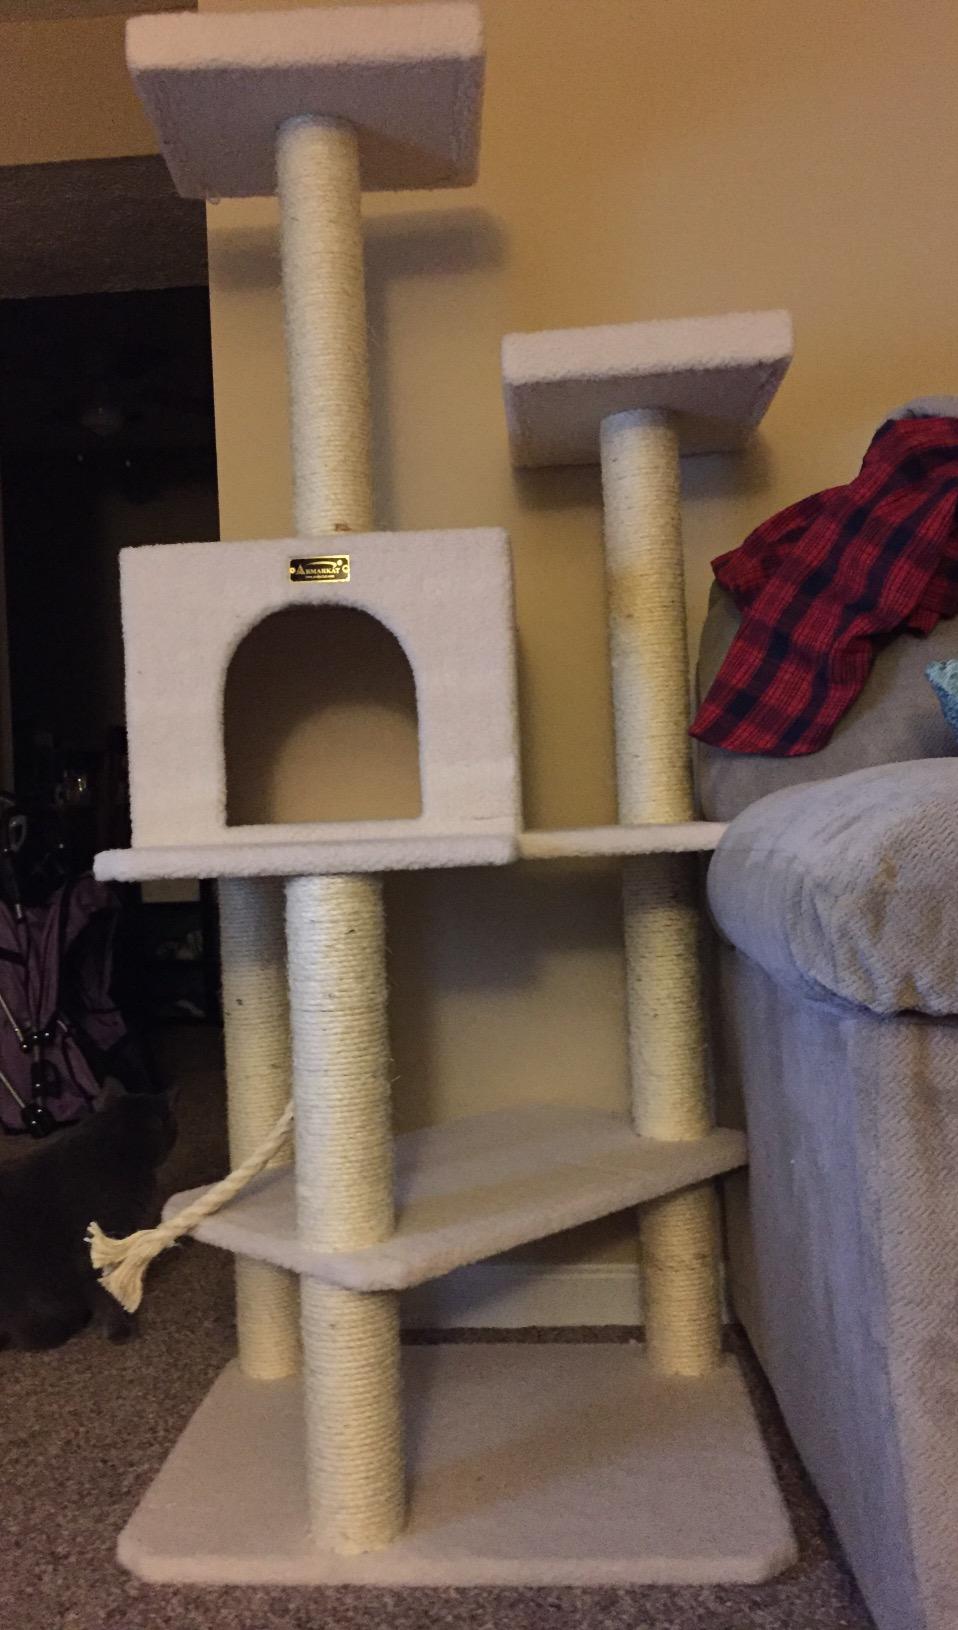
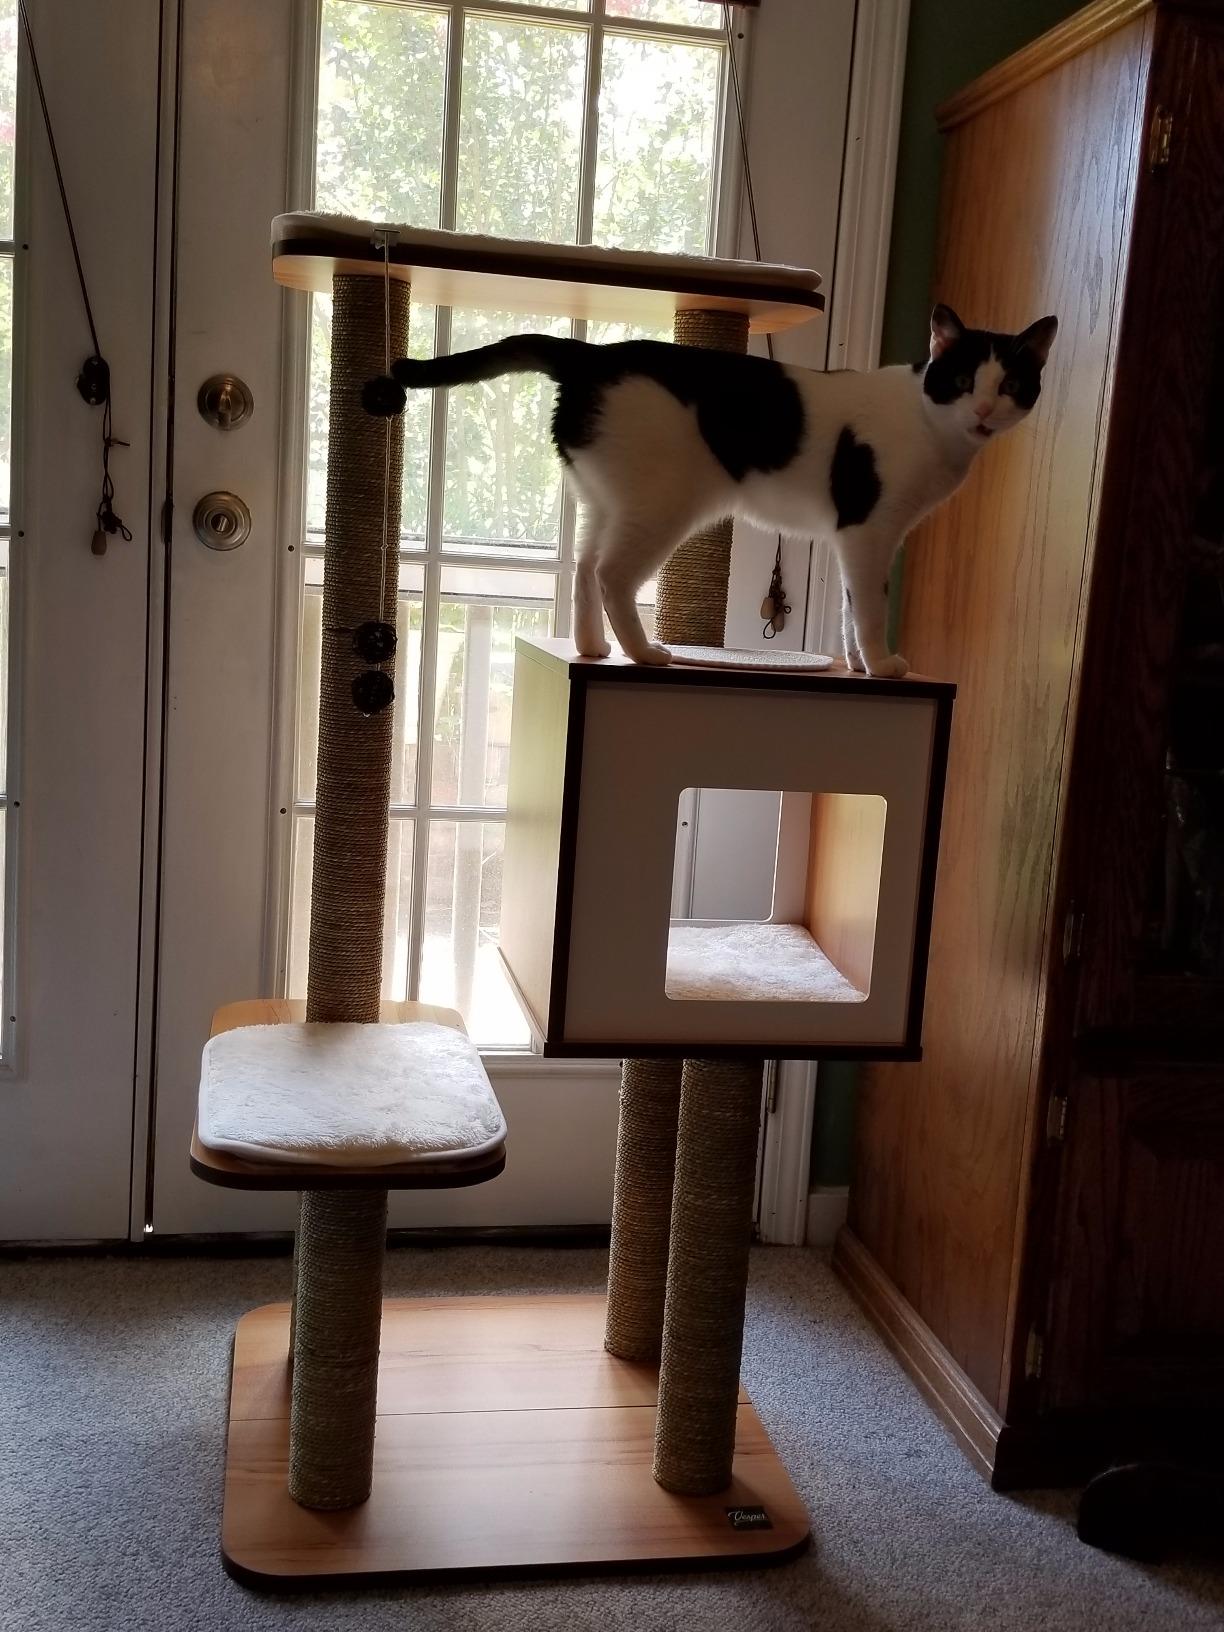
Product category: items_cat tree
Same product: no